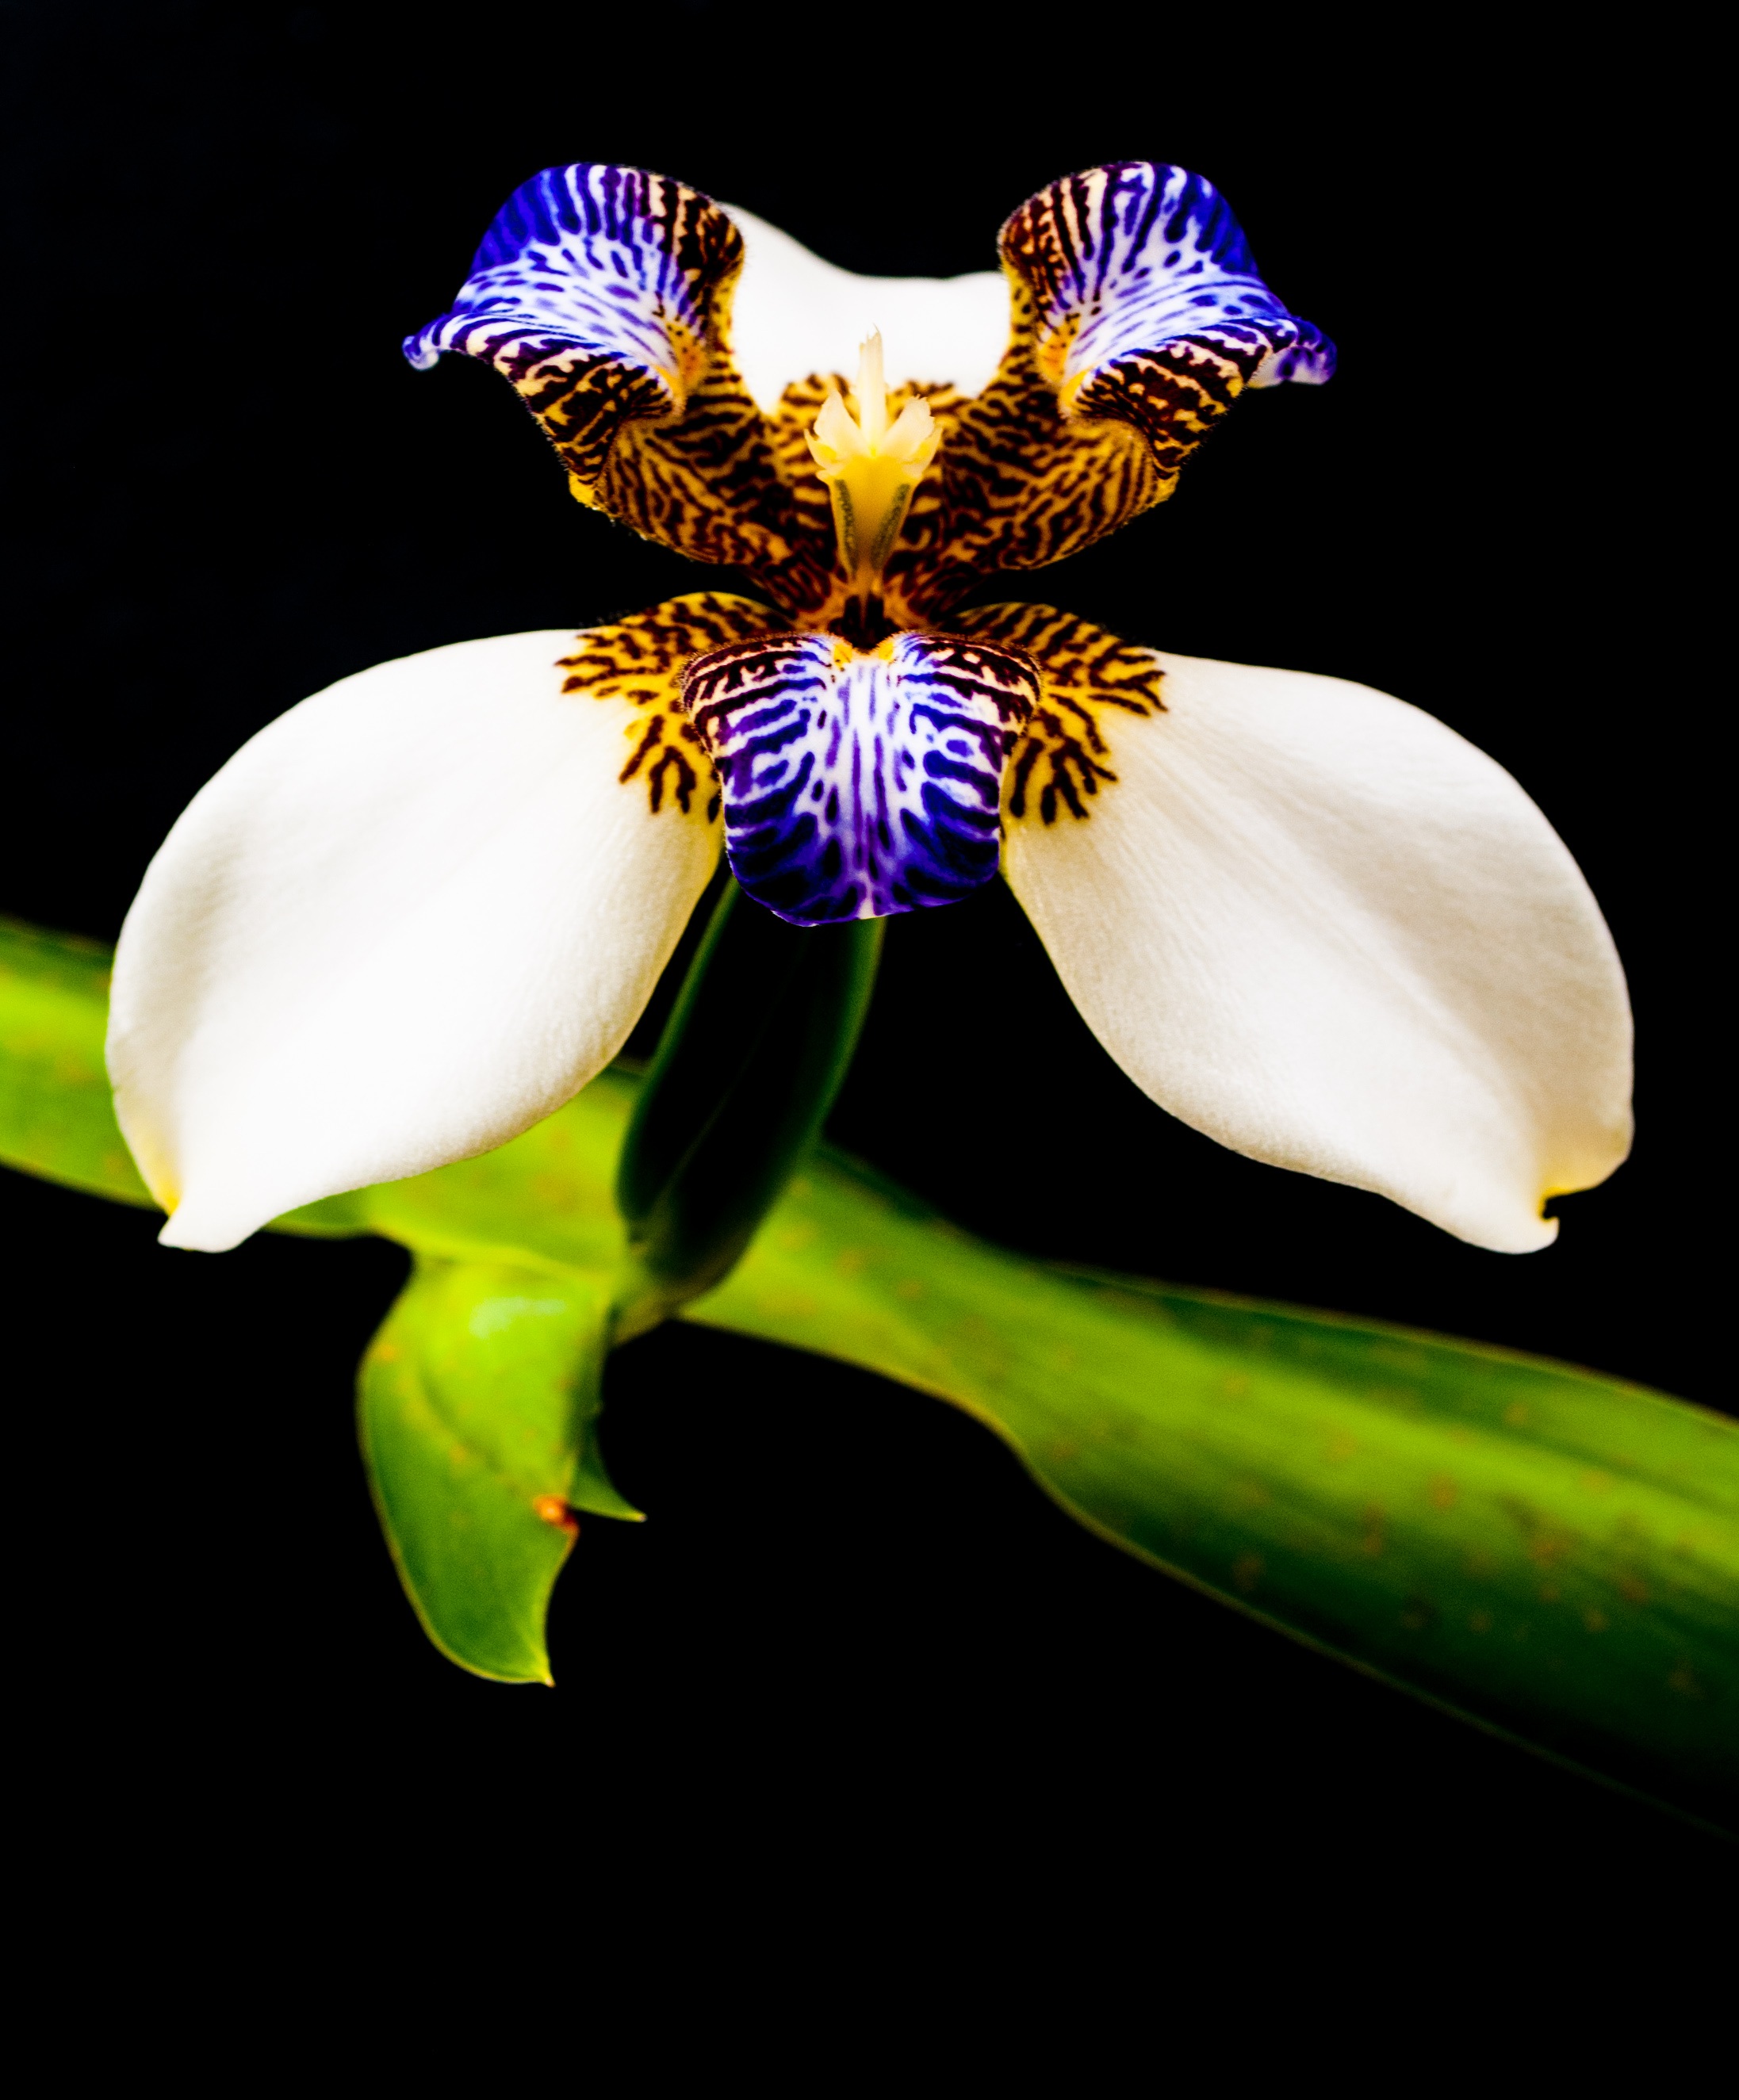
nature, blossom, plant, photography, leaf, flower, petal, green, insect, botany, yellow, flora, orchid, wildflower, close up, human body, eye, organ, macro photography, flowering plant, land plant